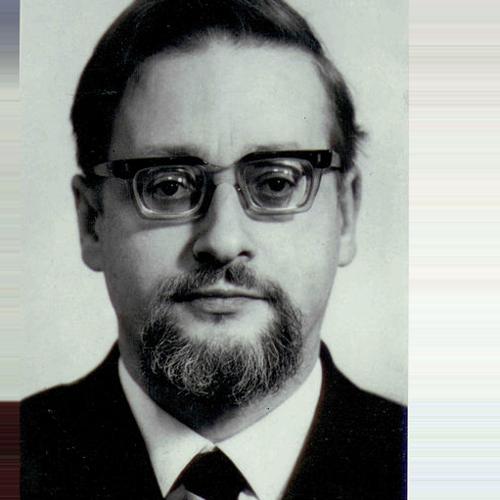
Age: 50